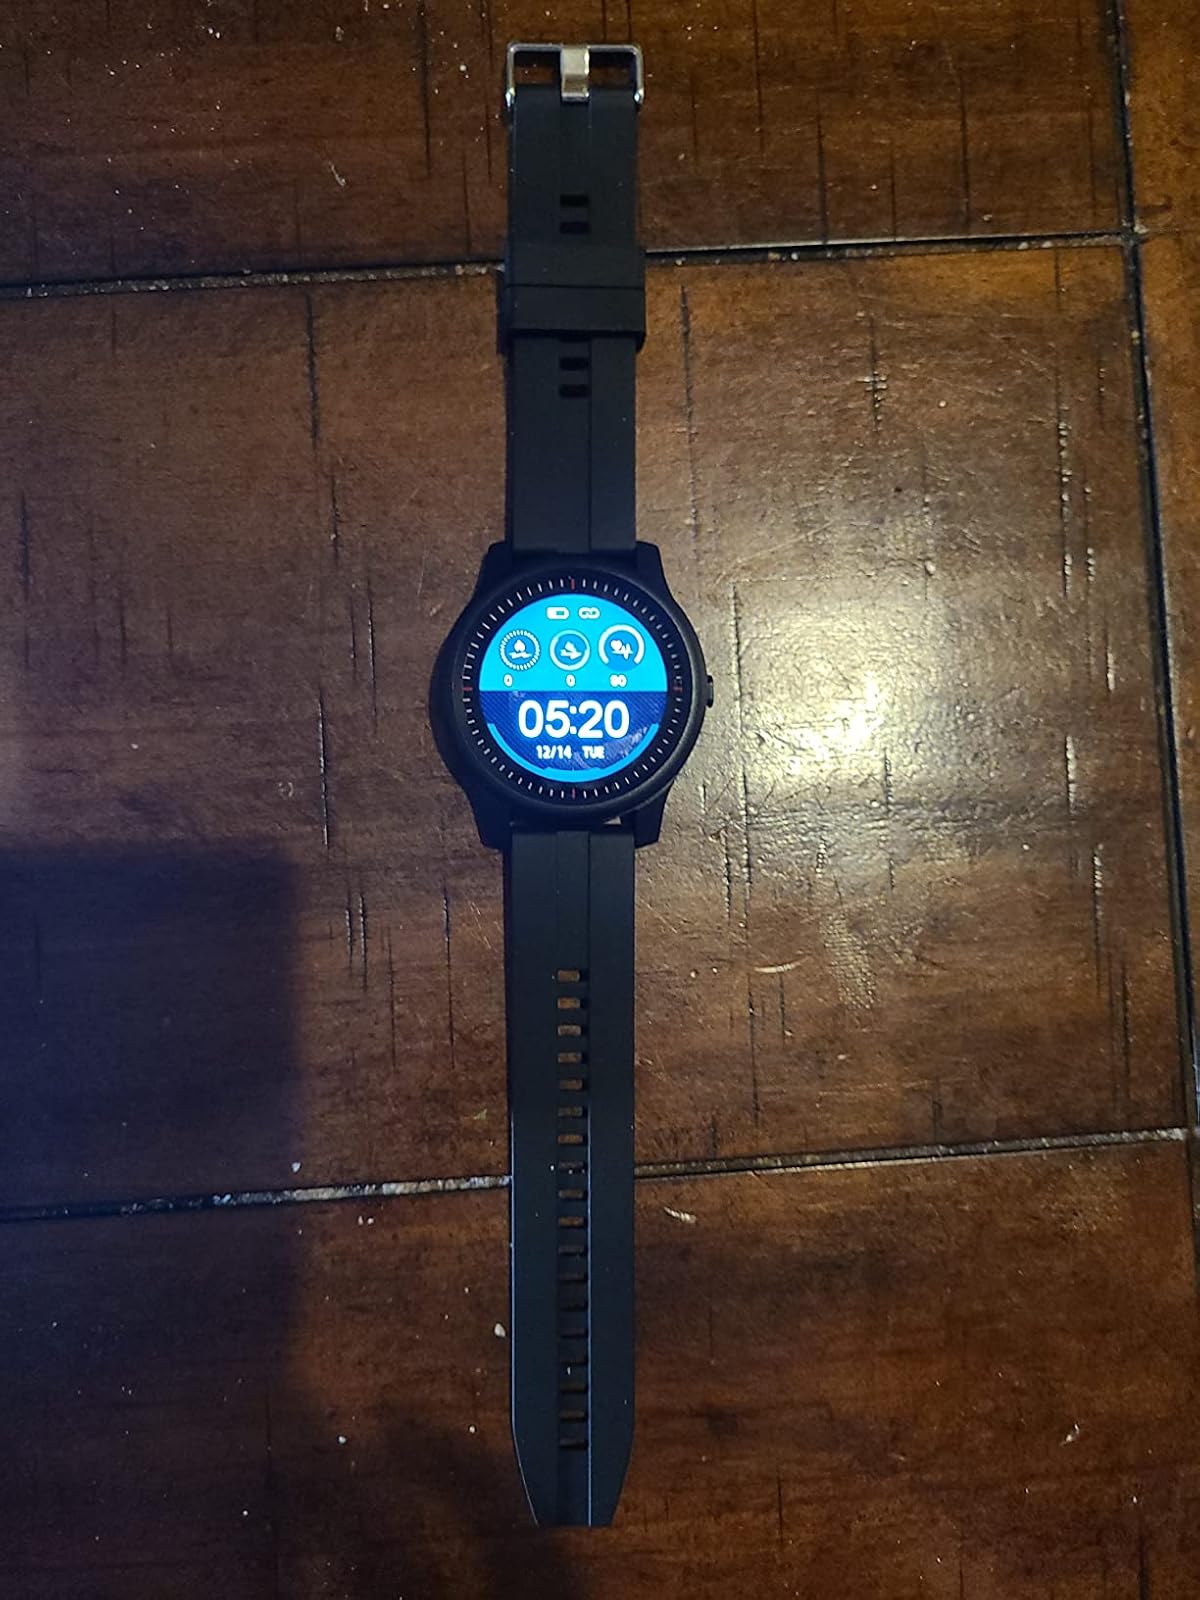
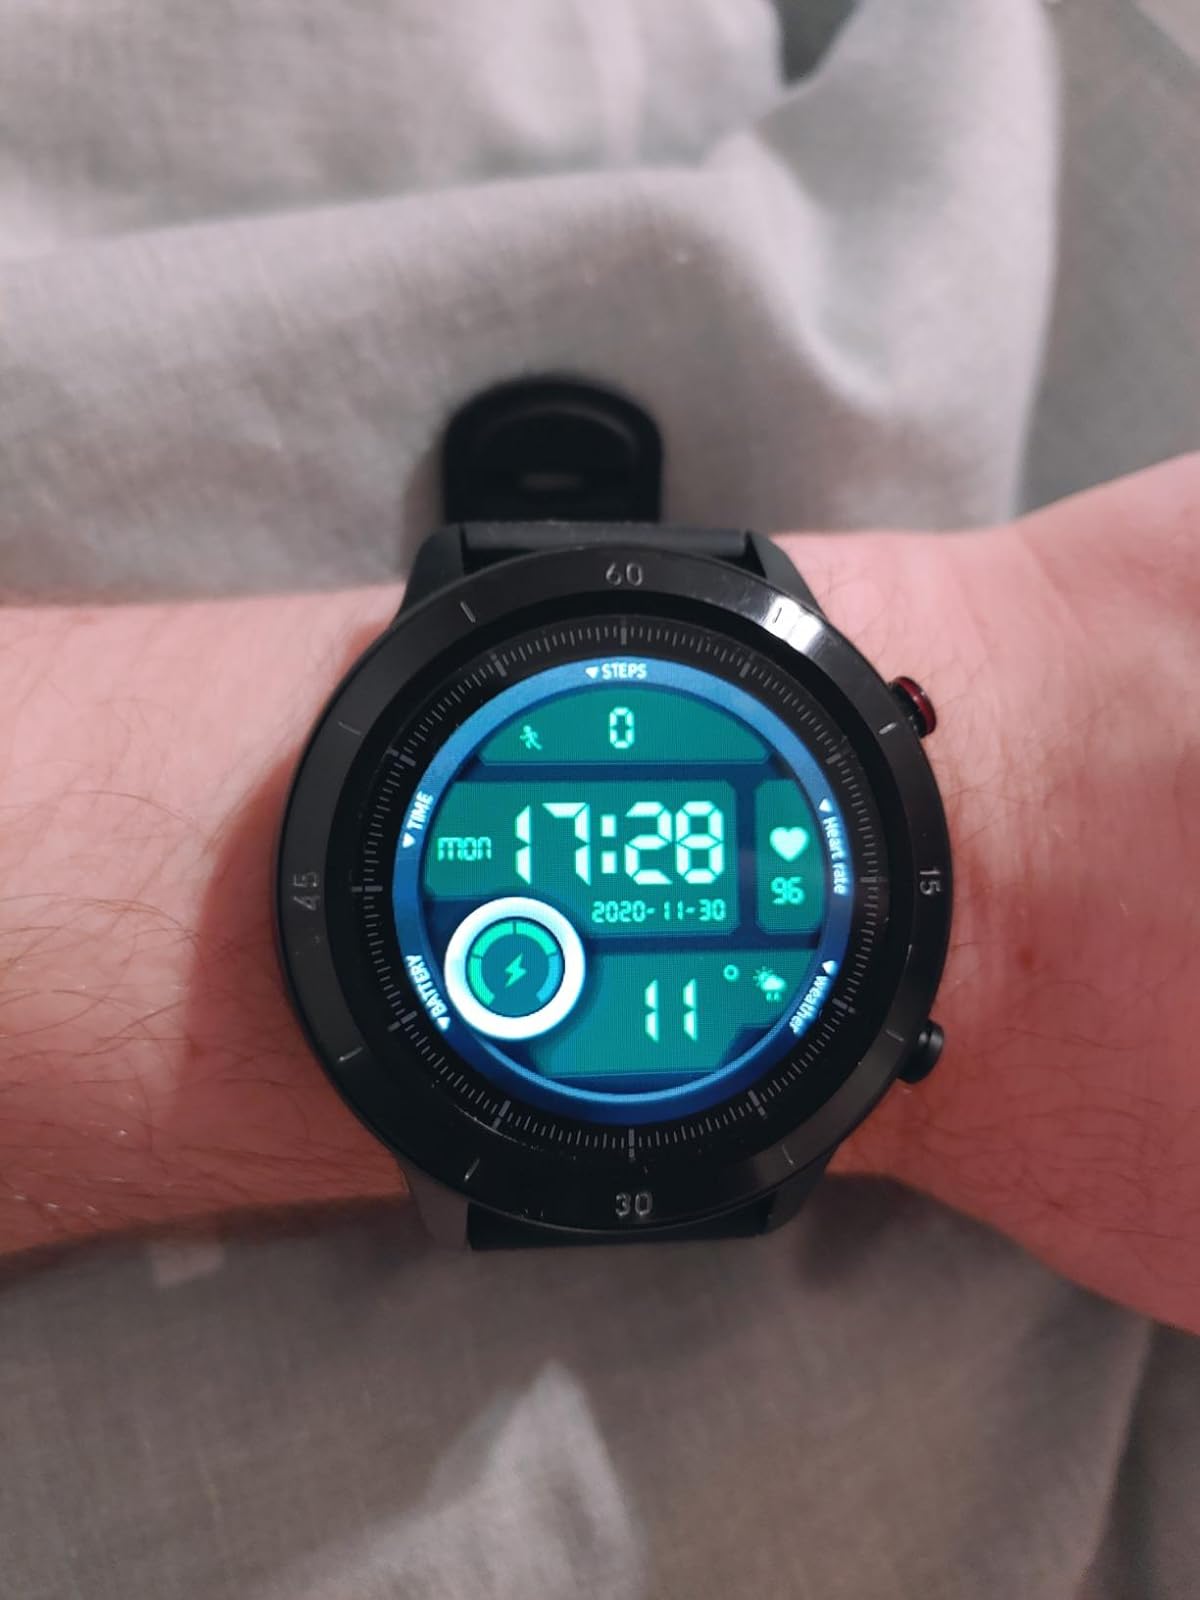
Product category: smartwatch
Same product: no